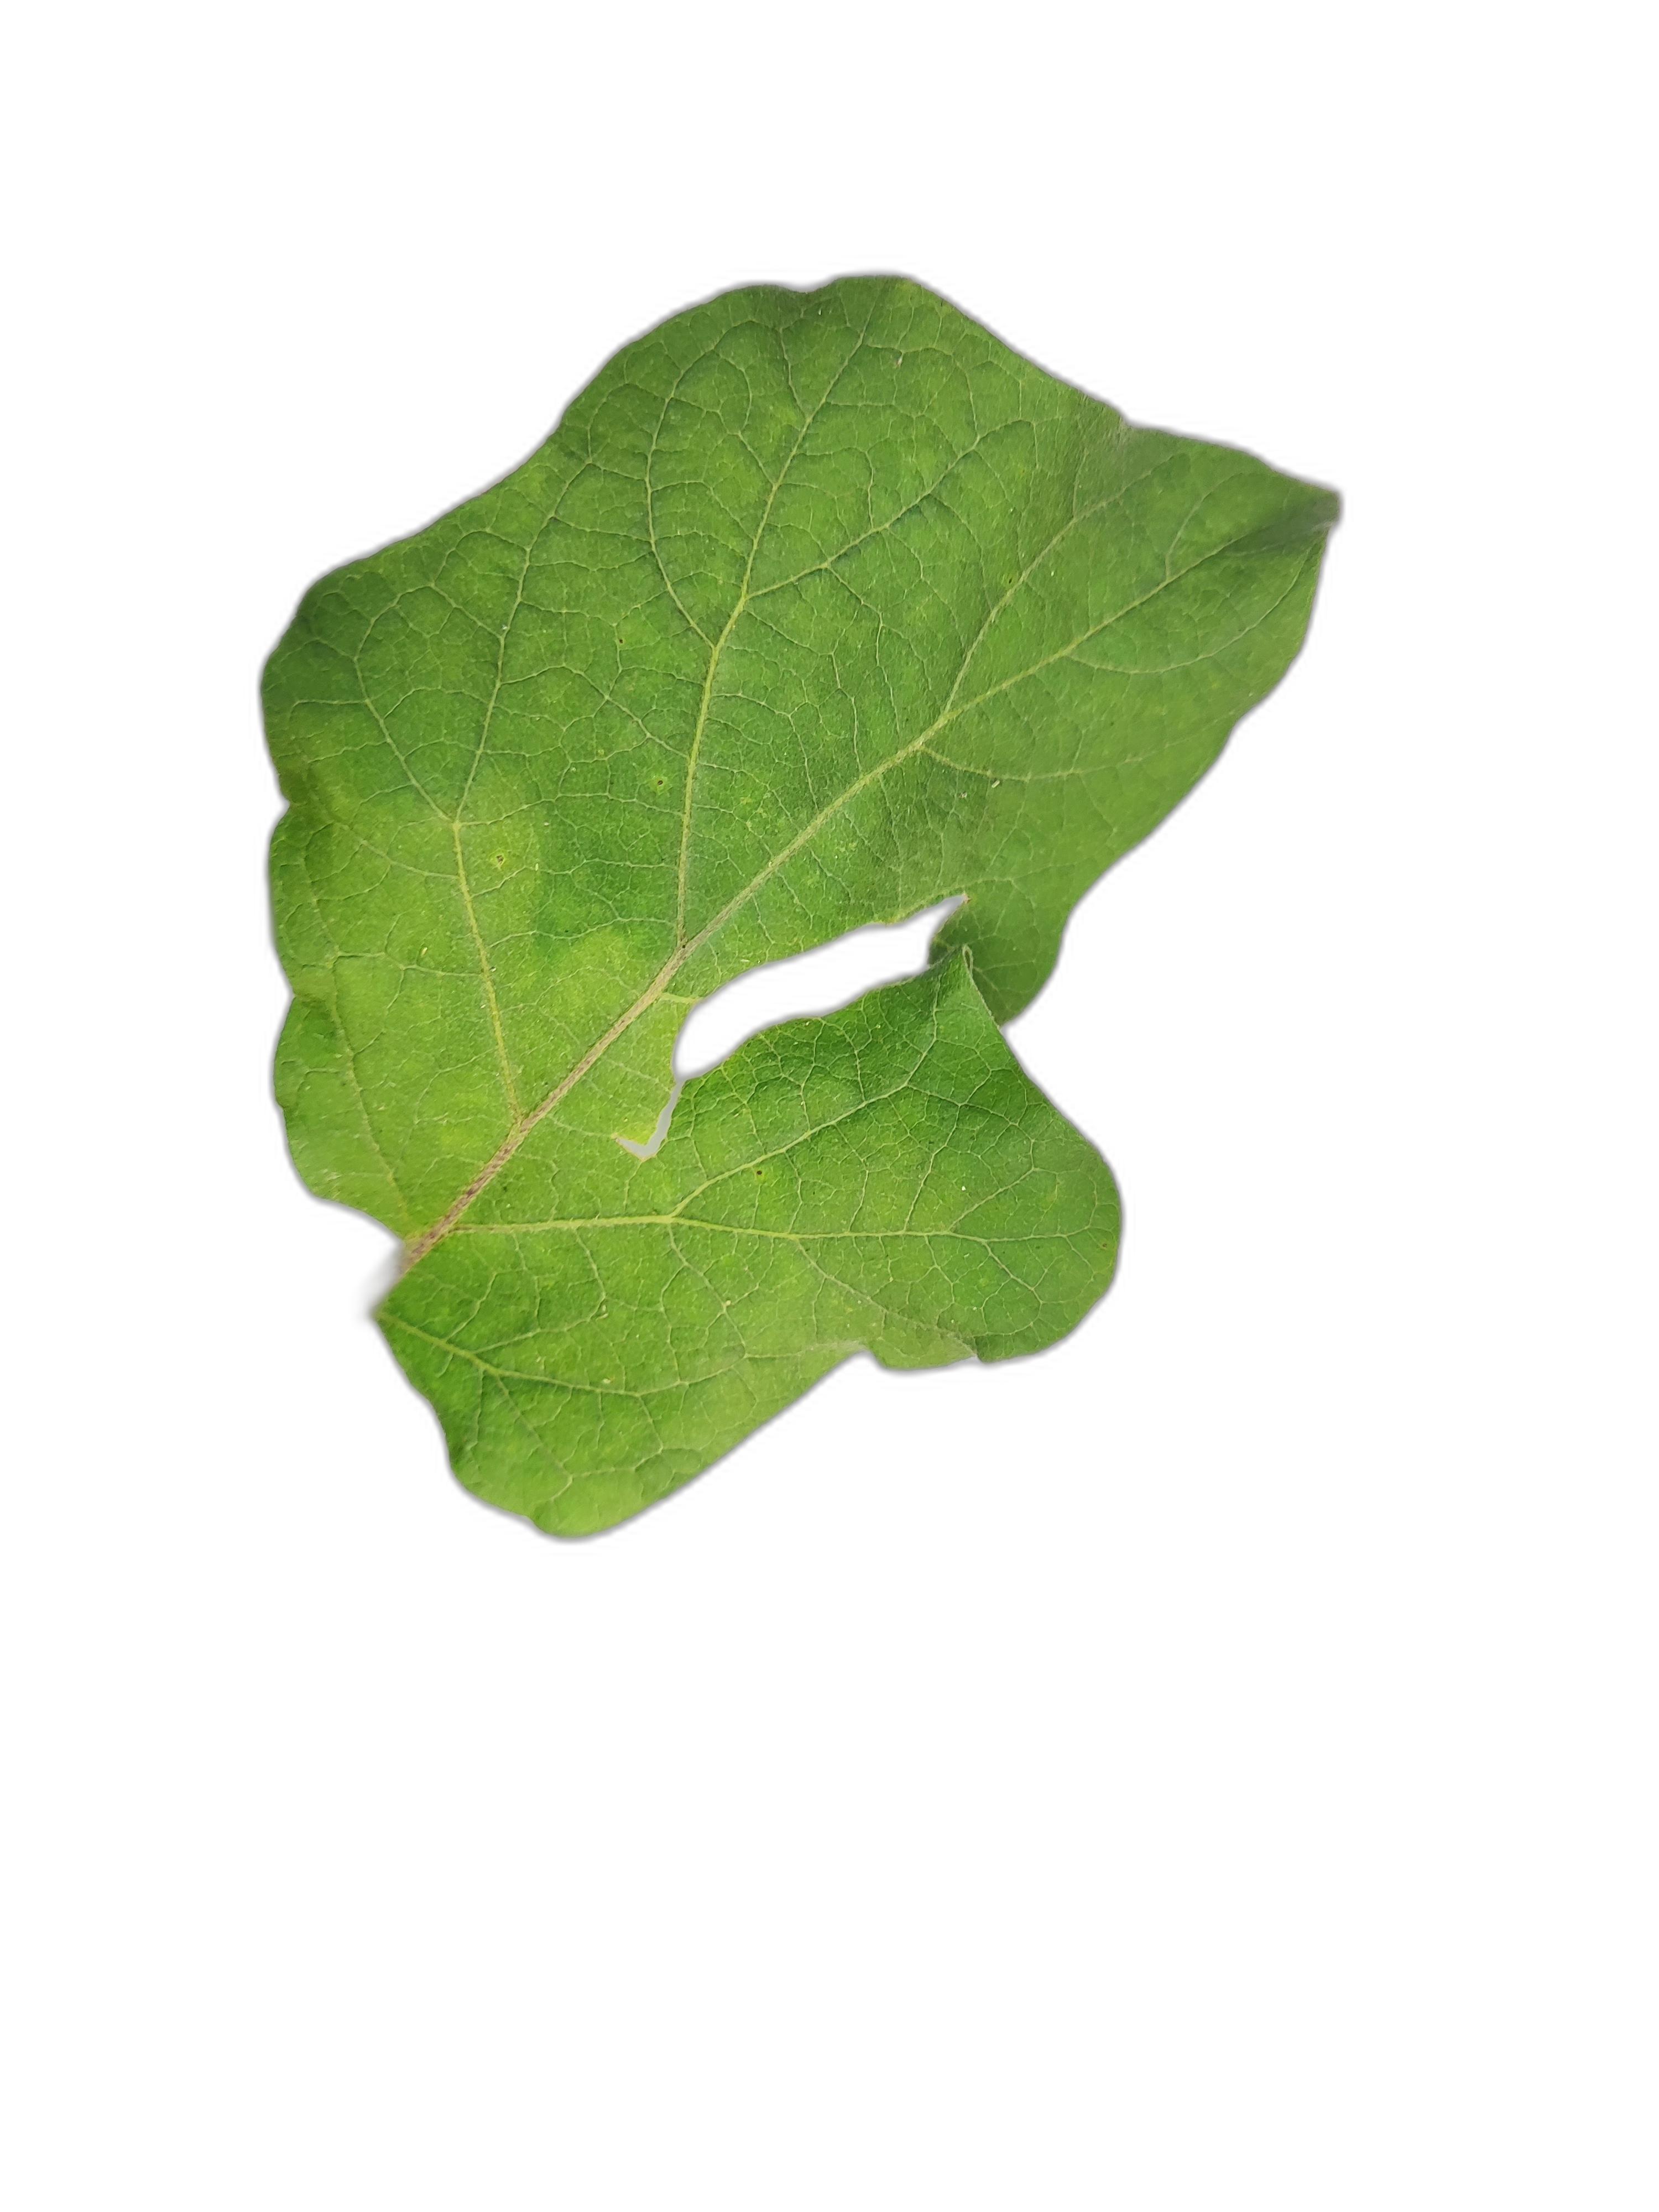
Label: Insect Pest Disease